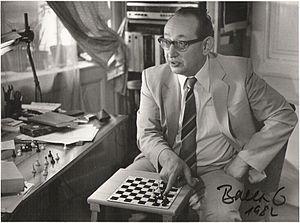
György Bakcsi, né le 6 avril 1933 et mort le 11 octobre 2019, est un compositeur de problèmes d'échecs hongrois.